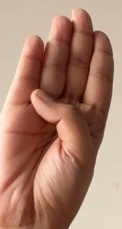
ASL sign: B